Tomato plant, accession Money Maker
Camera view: horizontal (90 deg, fisheye); turntable rotation: 330 degrees
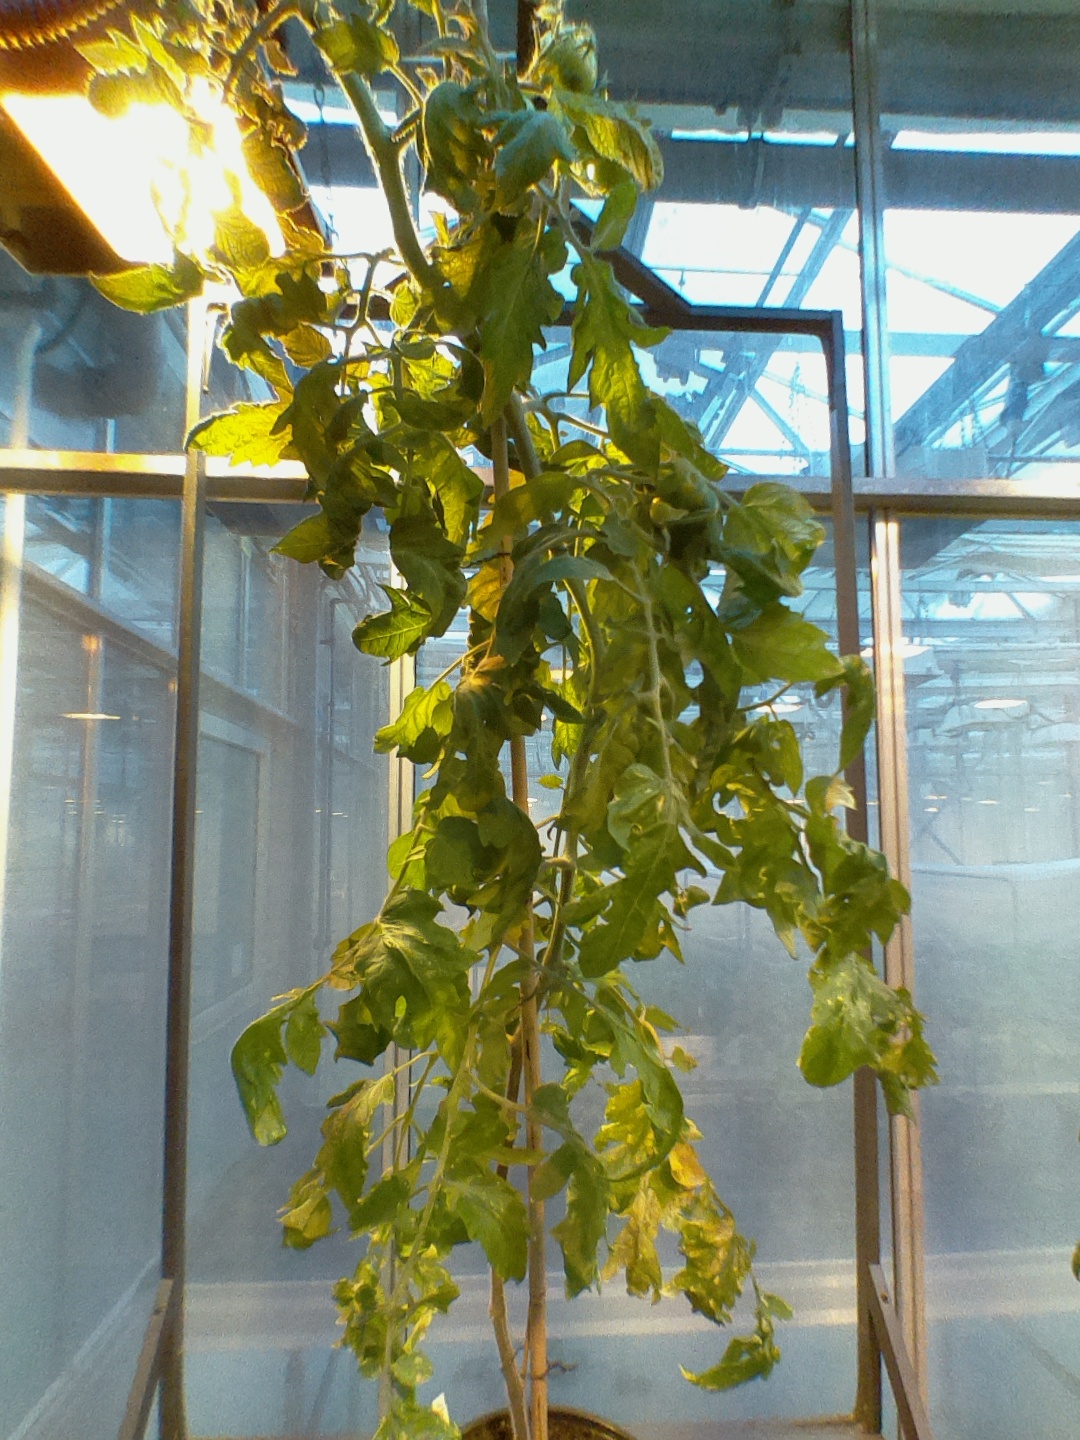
BBCH growth stage 74: 40%-50% of final fruit size